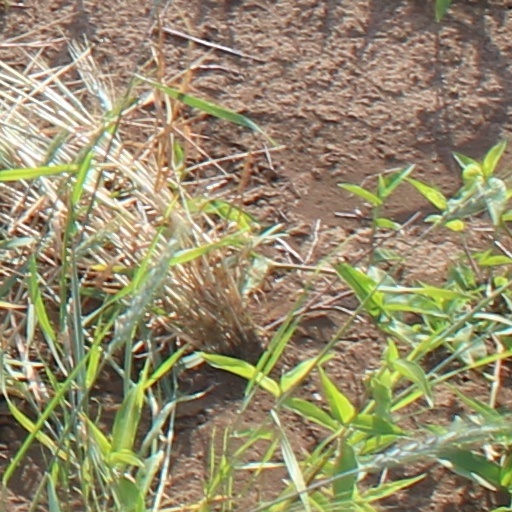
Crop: wheat